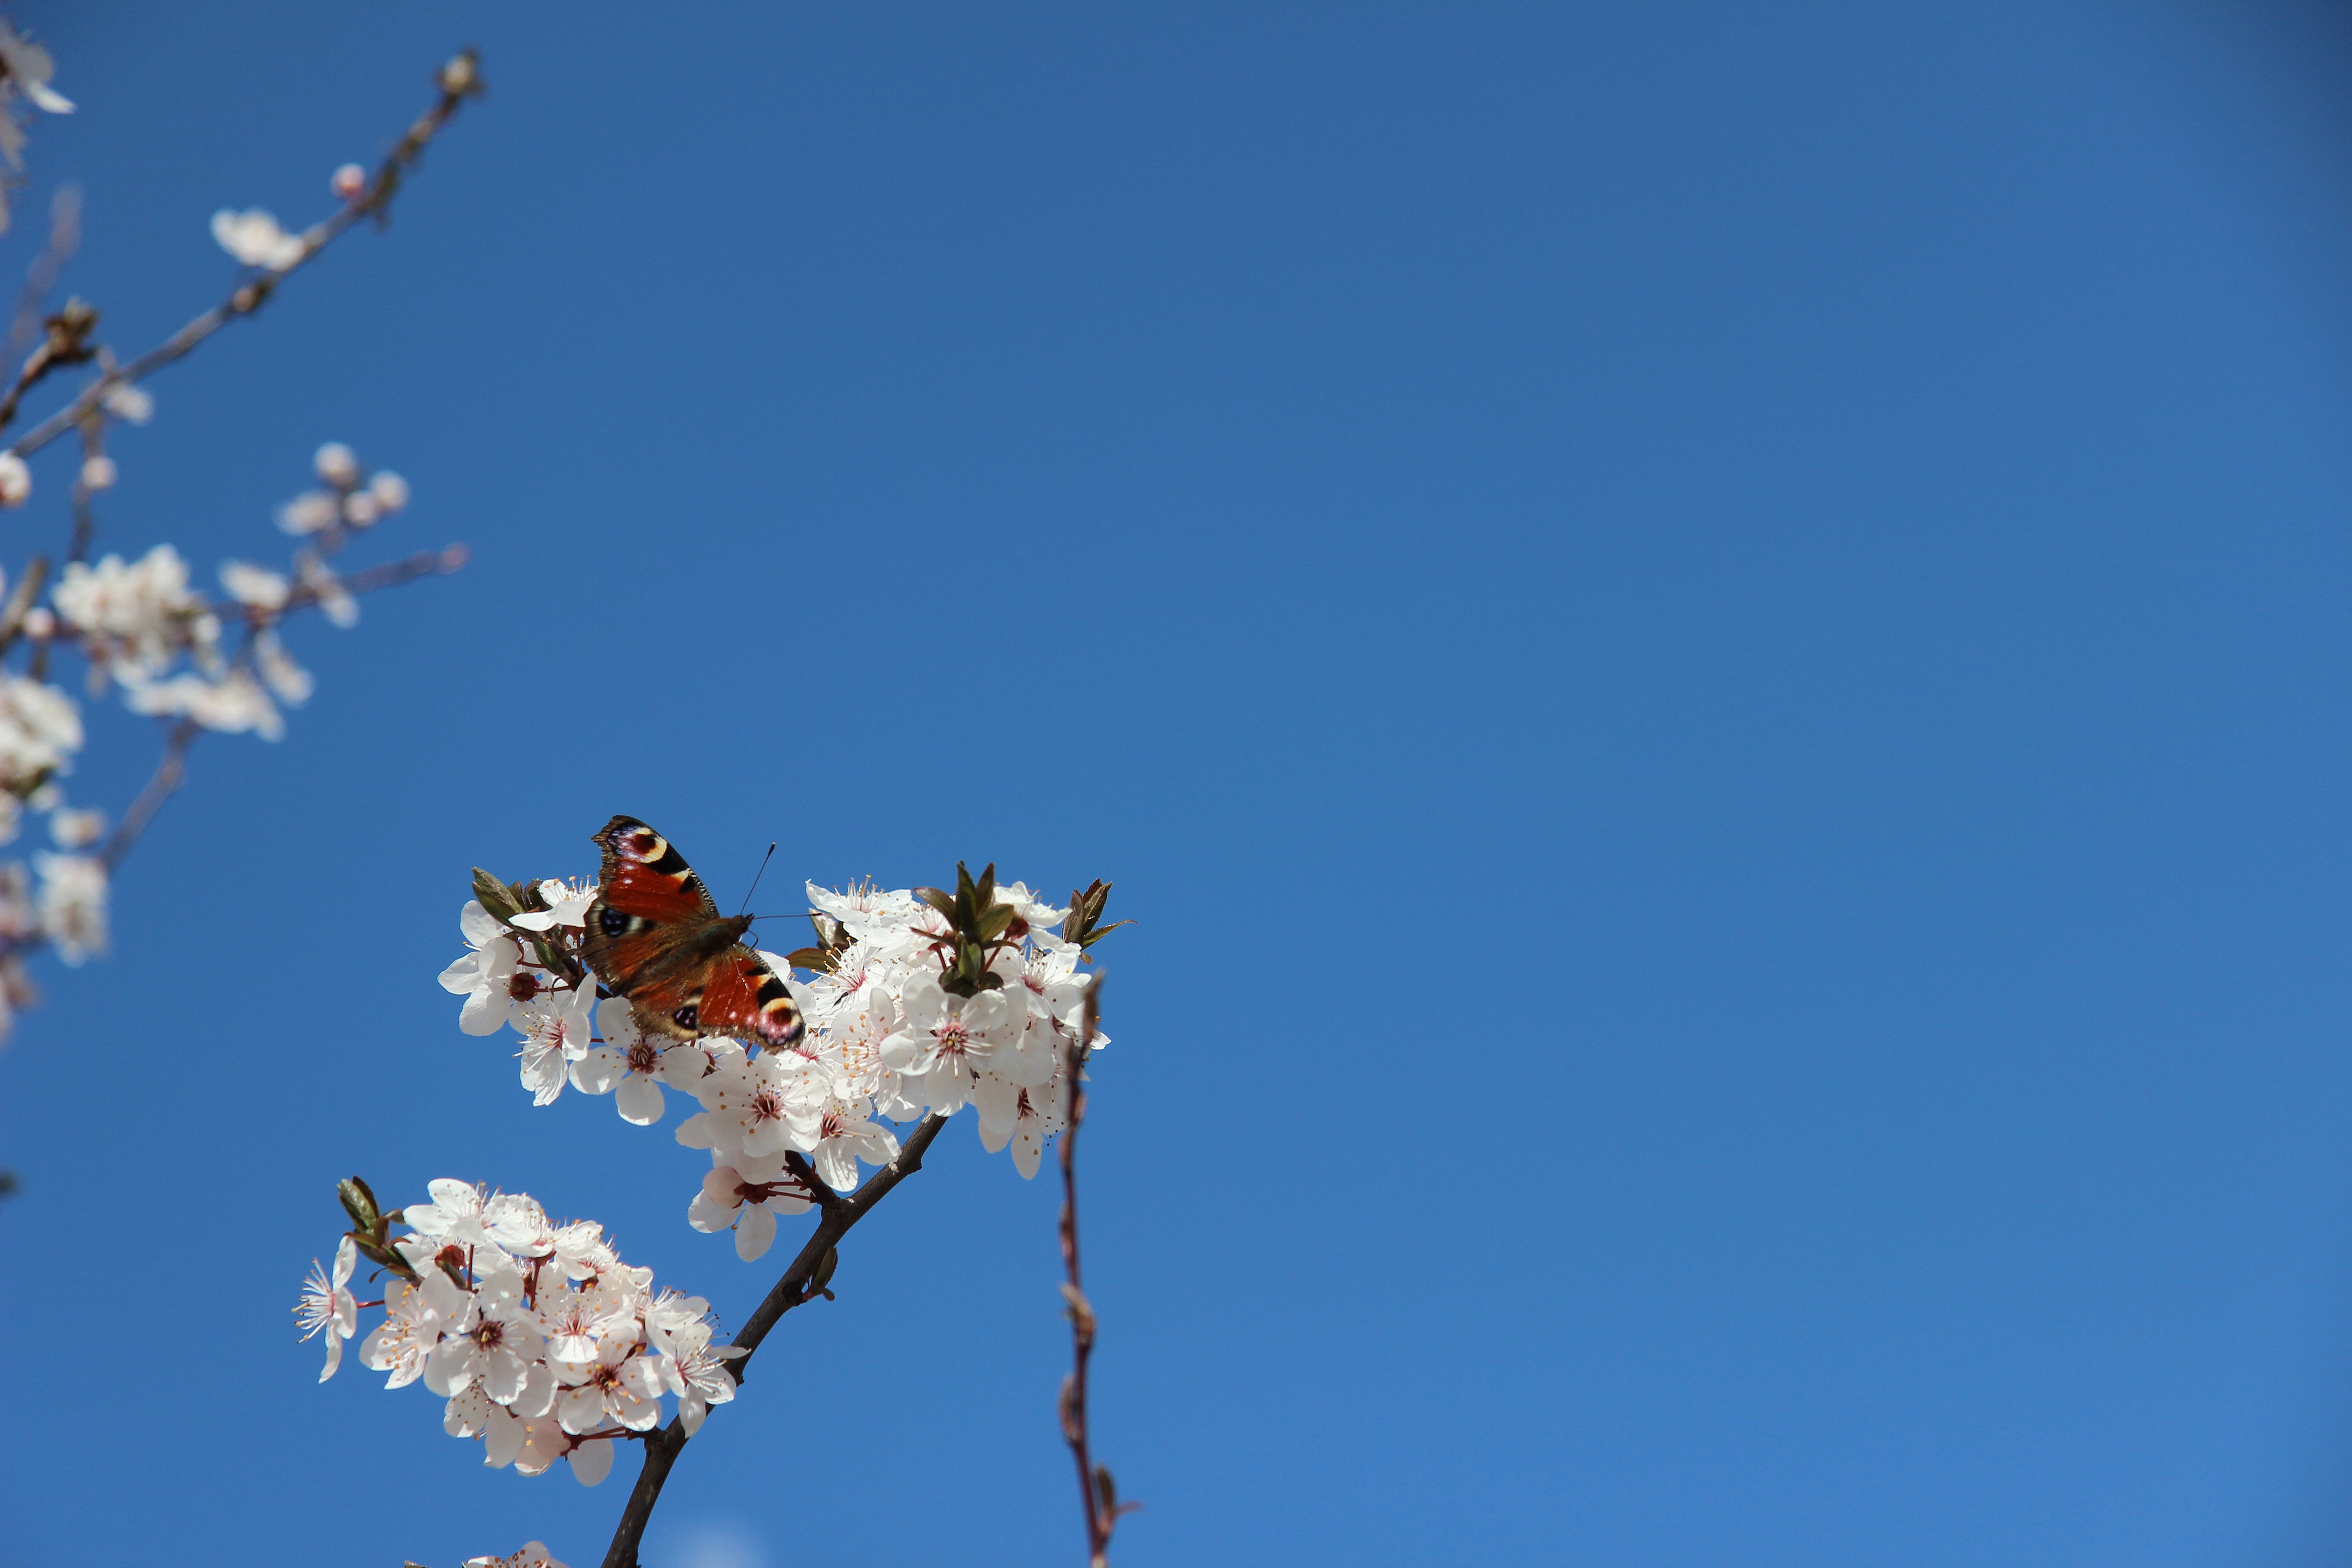
tree, nature, branch, blossom, plant, sky, flower, spring, insect, blue, butterfly, season, cherry blossom, wings, insects, macro photography, butterfly flower